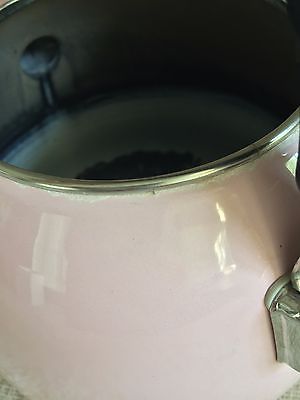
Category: kettle